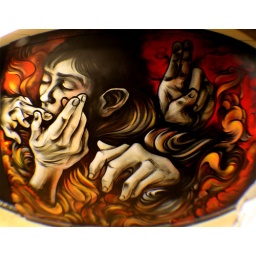
Some paint on wall . . . fisheye in the narrow corridor . . . Mono, 2011